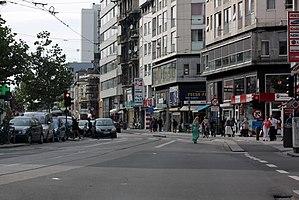
Le siège d'Anvers est un ensemble d'opération militaire qui se déroulent en 1814 en Belgique annexée par l'Empire français pendant la dernière phase des guerres napoléoniennes. La garnison française d'Anvers, important centre industriel et naval, sous les ordres de Lazare Carnot, résiste au siège des forces européennes de la Sixième Coalition jusqu'à l'armistice et à l'abdication de Napoléon Iᵉʳ : la fin des hostilités est signée par Louis XVIII qui cède Anvers et la Belgique au Royaume uni des Pays-Bas.